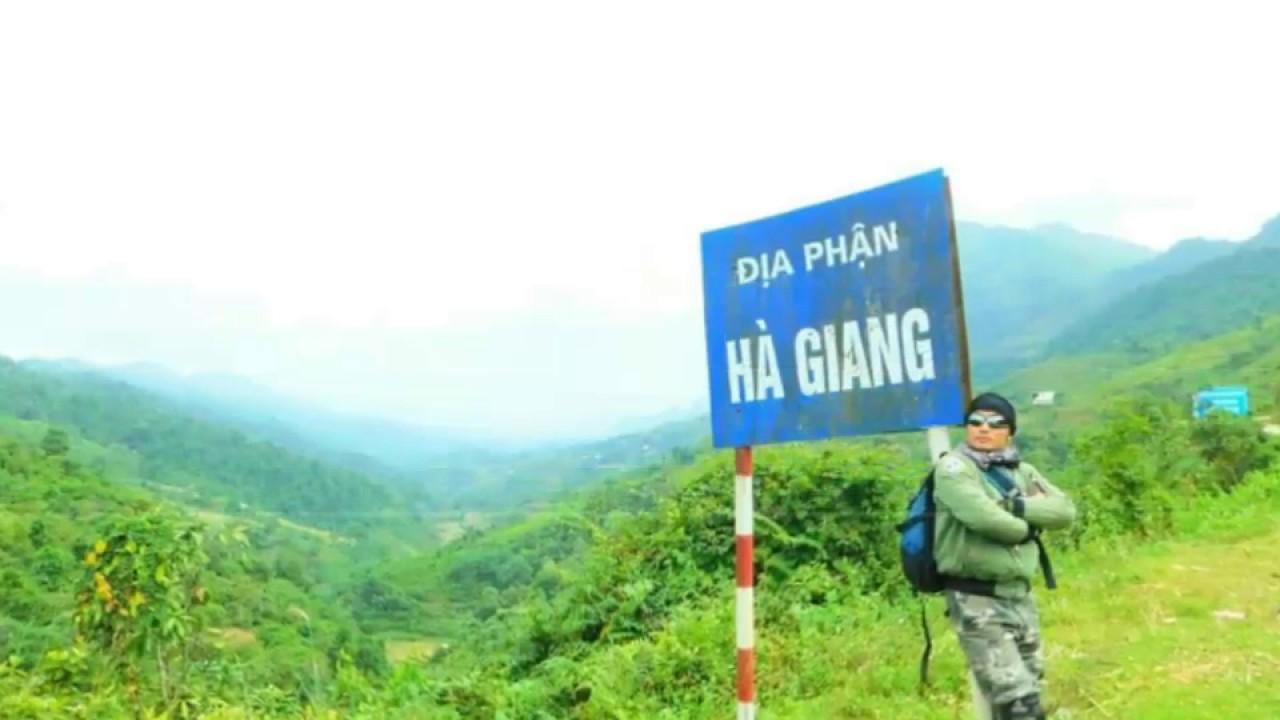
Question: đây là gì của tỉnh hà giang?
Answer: đây là địa phận của tỉnh hà giang